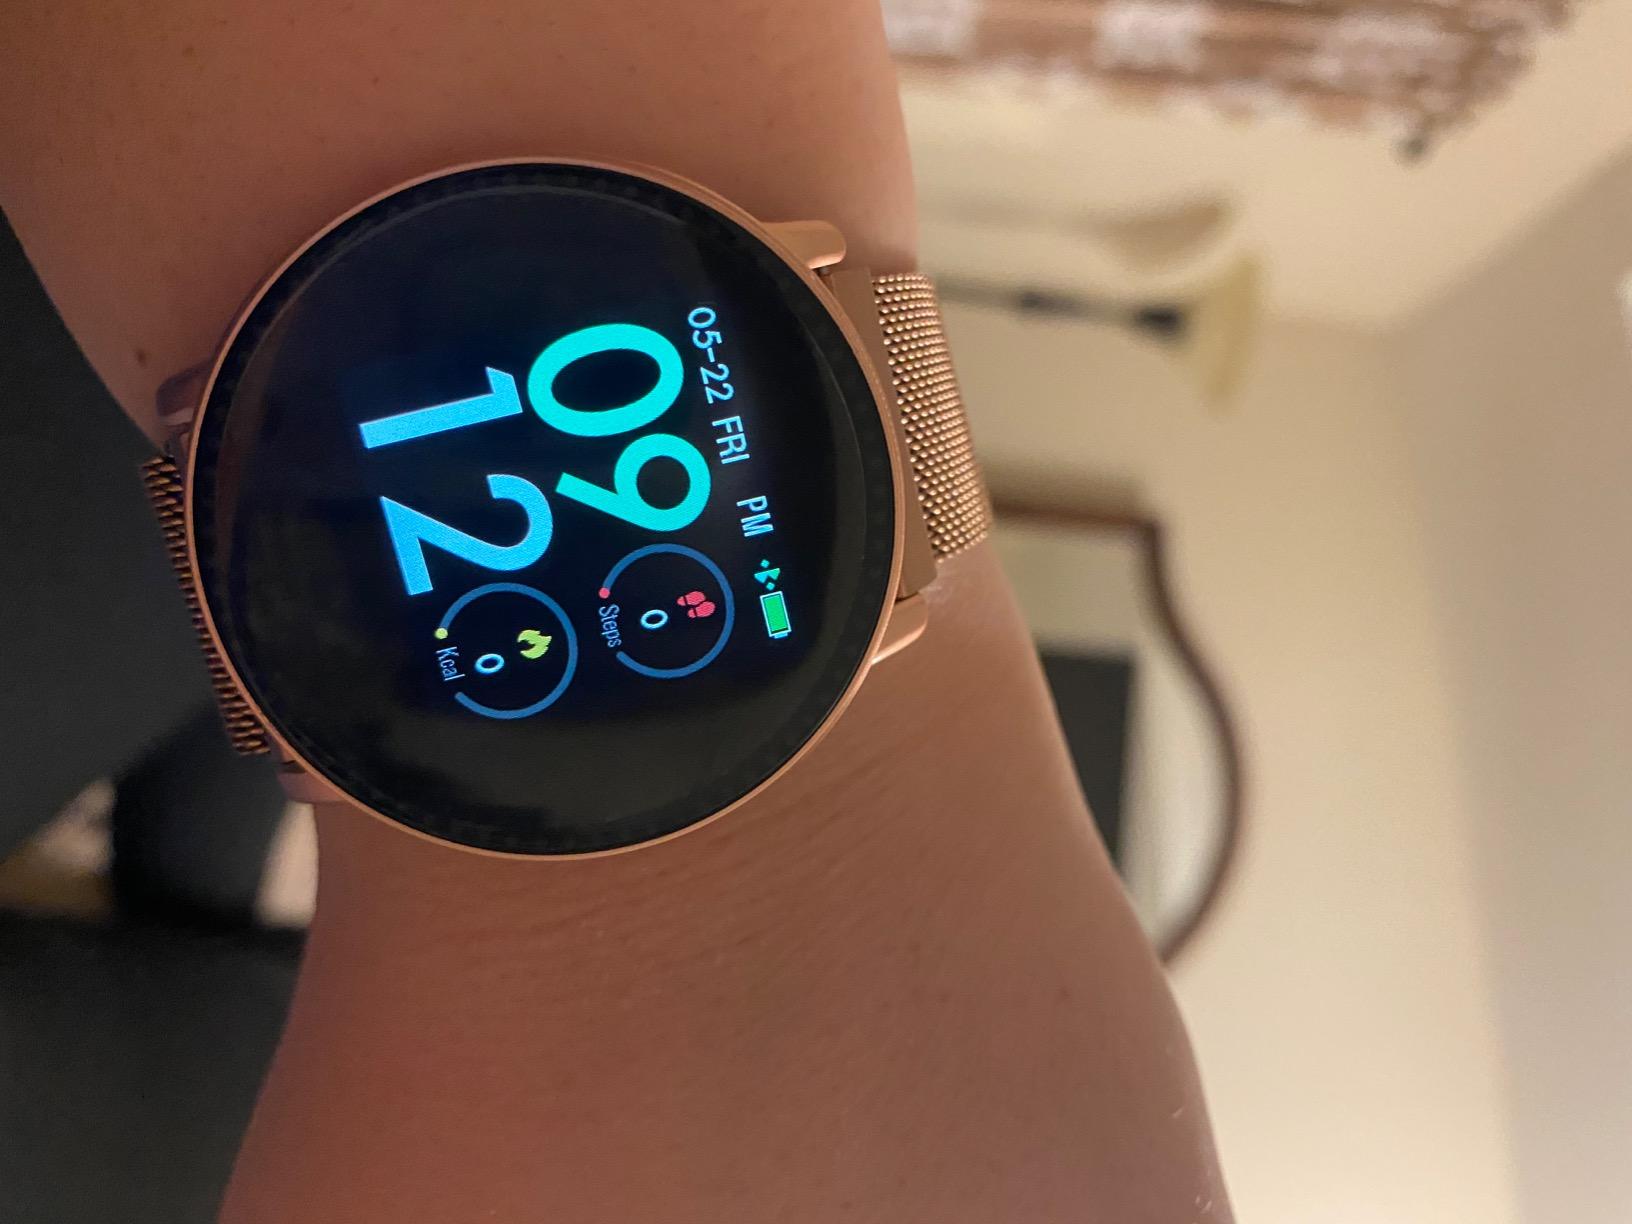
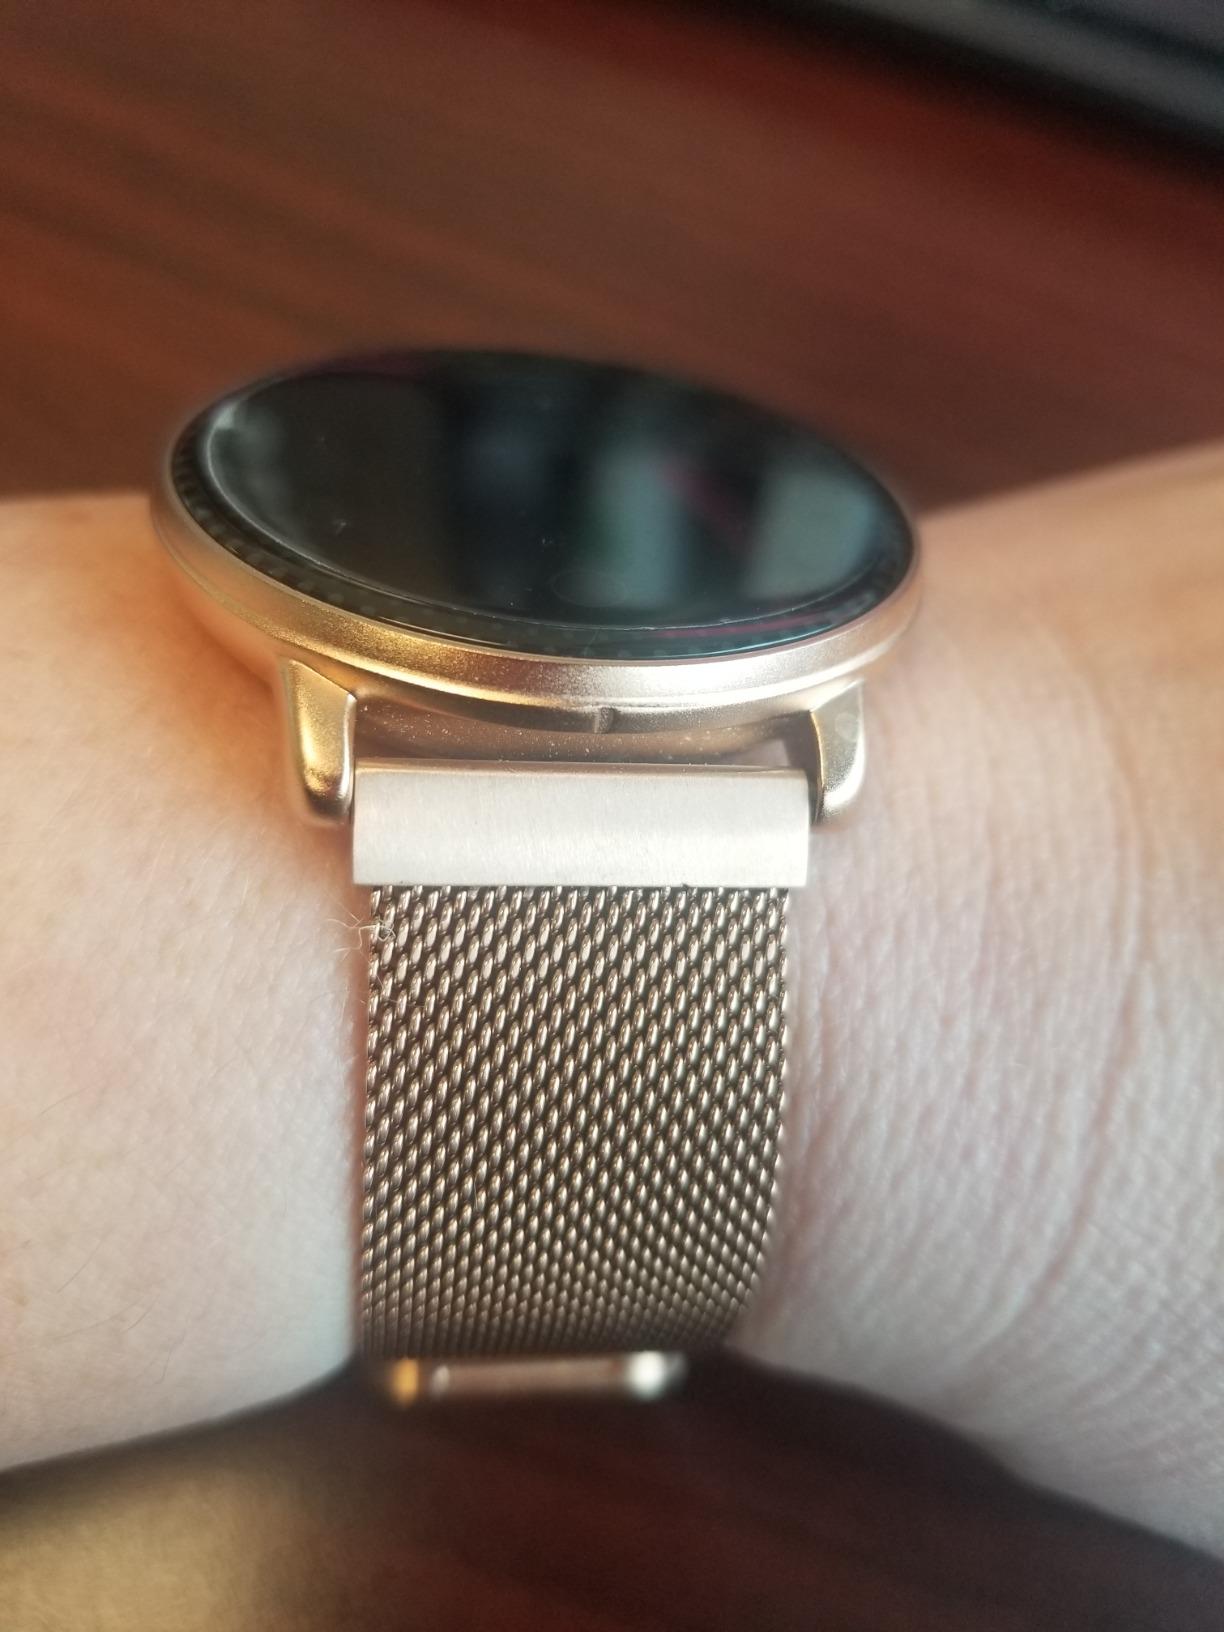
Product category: smartwatch
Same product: yes